Litvinism

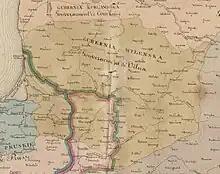
Part of a map (published in 1827) by historian, geographer Stanisław Plater with an area (marked in greenish-yellow) where in 1827 the Lithuanian language was still dominant

In September 2015, Zianon Pazniak claimed that the Russian propaganda is trying to use some "Belarusian marginals" who dream about the revival of Greater Lithuania. Later, in December 2016, Pazniak stated that "the state was called Grand Duchy of Lithuania (now Belarus), Ruthenia (now Ukraine) and Samogitia (now Letuva)" and that "fantastic history of Letuva is based on a twisted real history of Belarus (historical Litva)". However, according to Pazniak the agenda of "returning to the name Літва [Litva]" would be fruitless for Belarus because it is 150 years too late and a new Belarusian nation was created over this time. Nevertheless, by describing etymological terms, he continued to claim that the Grand Duchy of Lithuania corresponds to today's Belarus (according to him, the term was also favorable for the Russian Empire for Russification purposes, but was later banned by the Governing Senate in 1840 and the Belarusians were then treated as a "branch of the Russian tribe"), while the current Lithuania is Samogitia, and that in the 17th century the Belarusian language was noted in Muscovy as "Litvinskaya", "Lithuanian", "Lithuanian writing". Also, according to Pazniak, due to struggle in the Belarusian–Russian relations during the national revival in the 19th century, the Samogitians, who according to him allegedly did not even have their own writing system, benefited by choosing the name "Літва [Litva]" and built a fantastic state ideology.